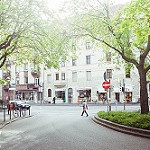
Label: street